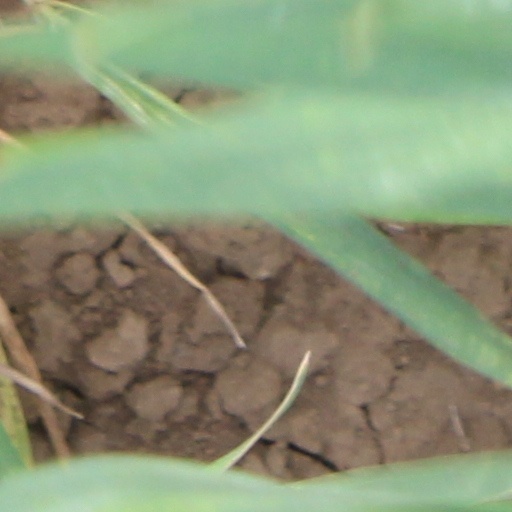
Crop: wheat